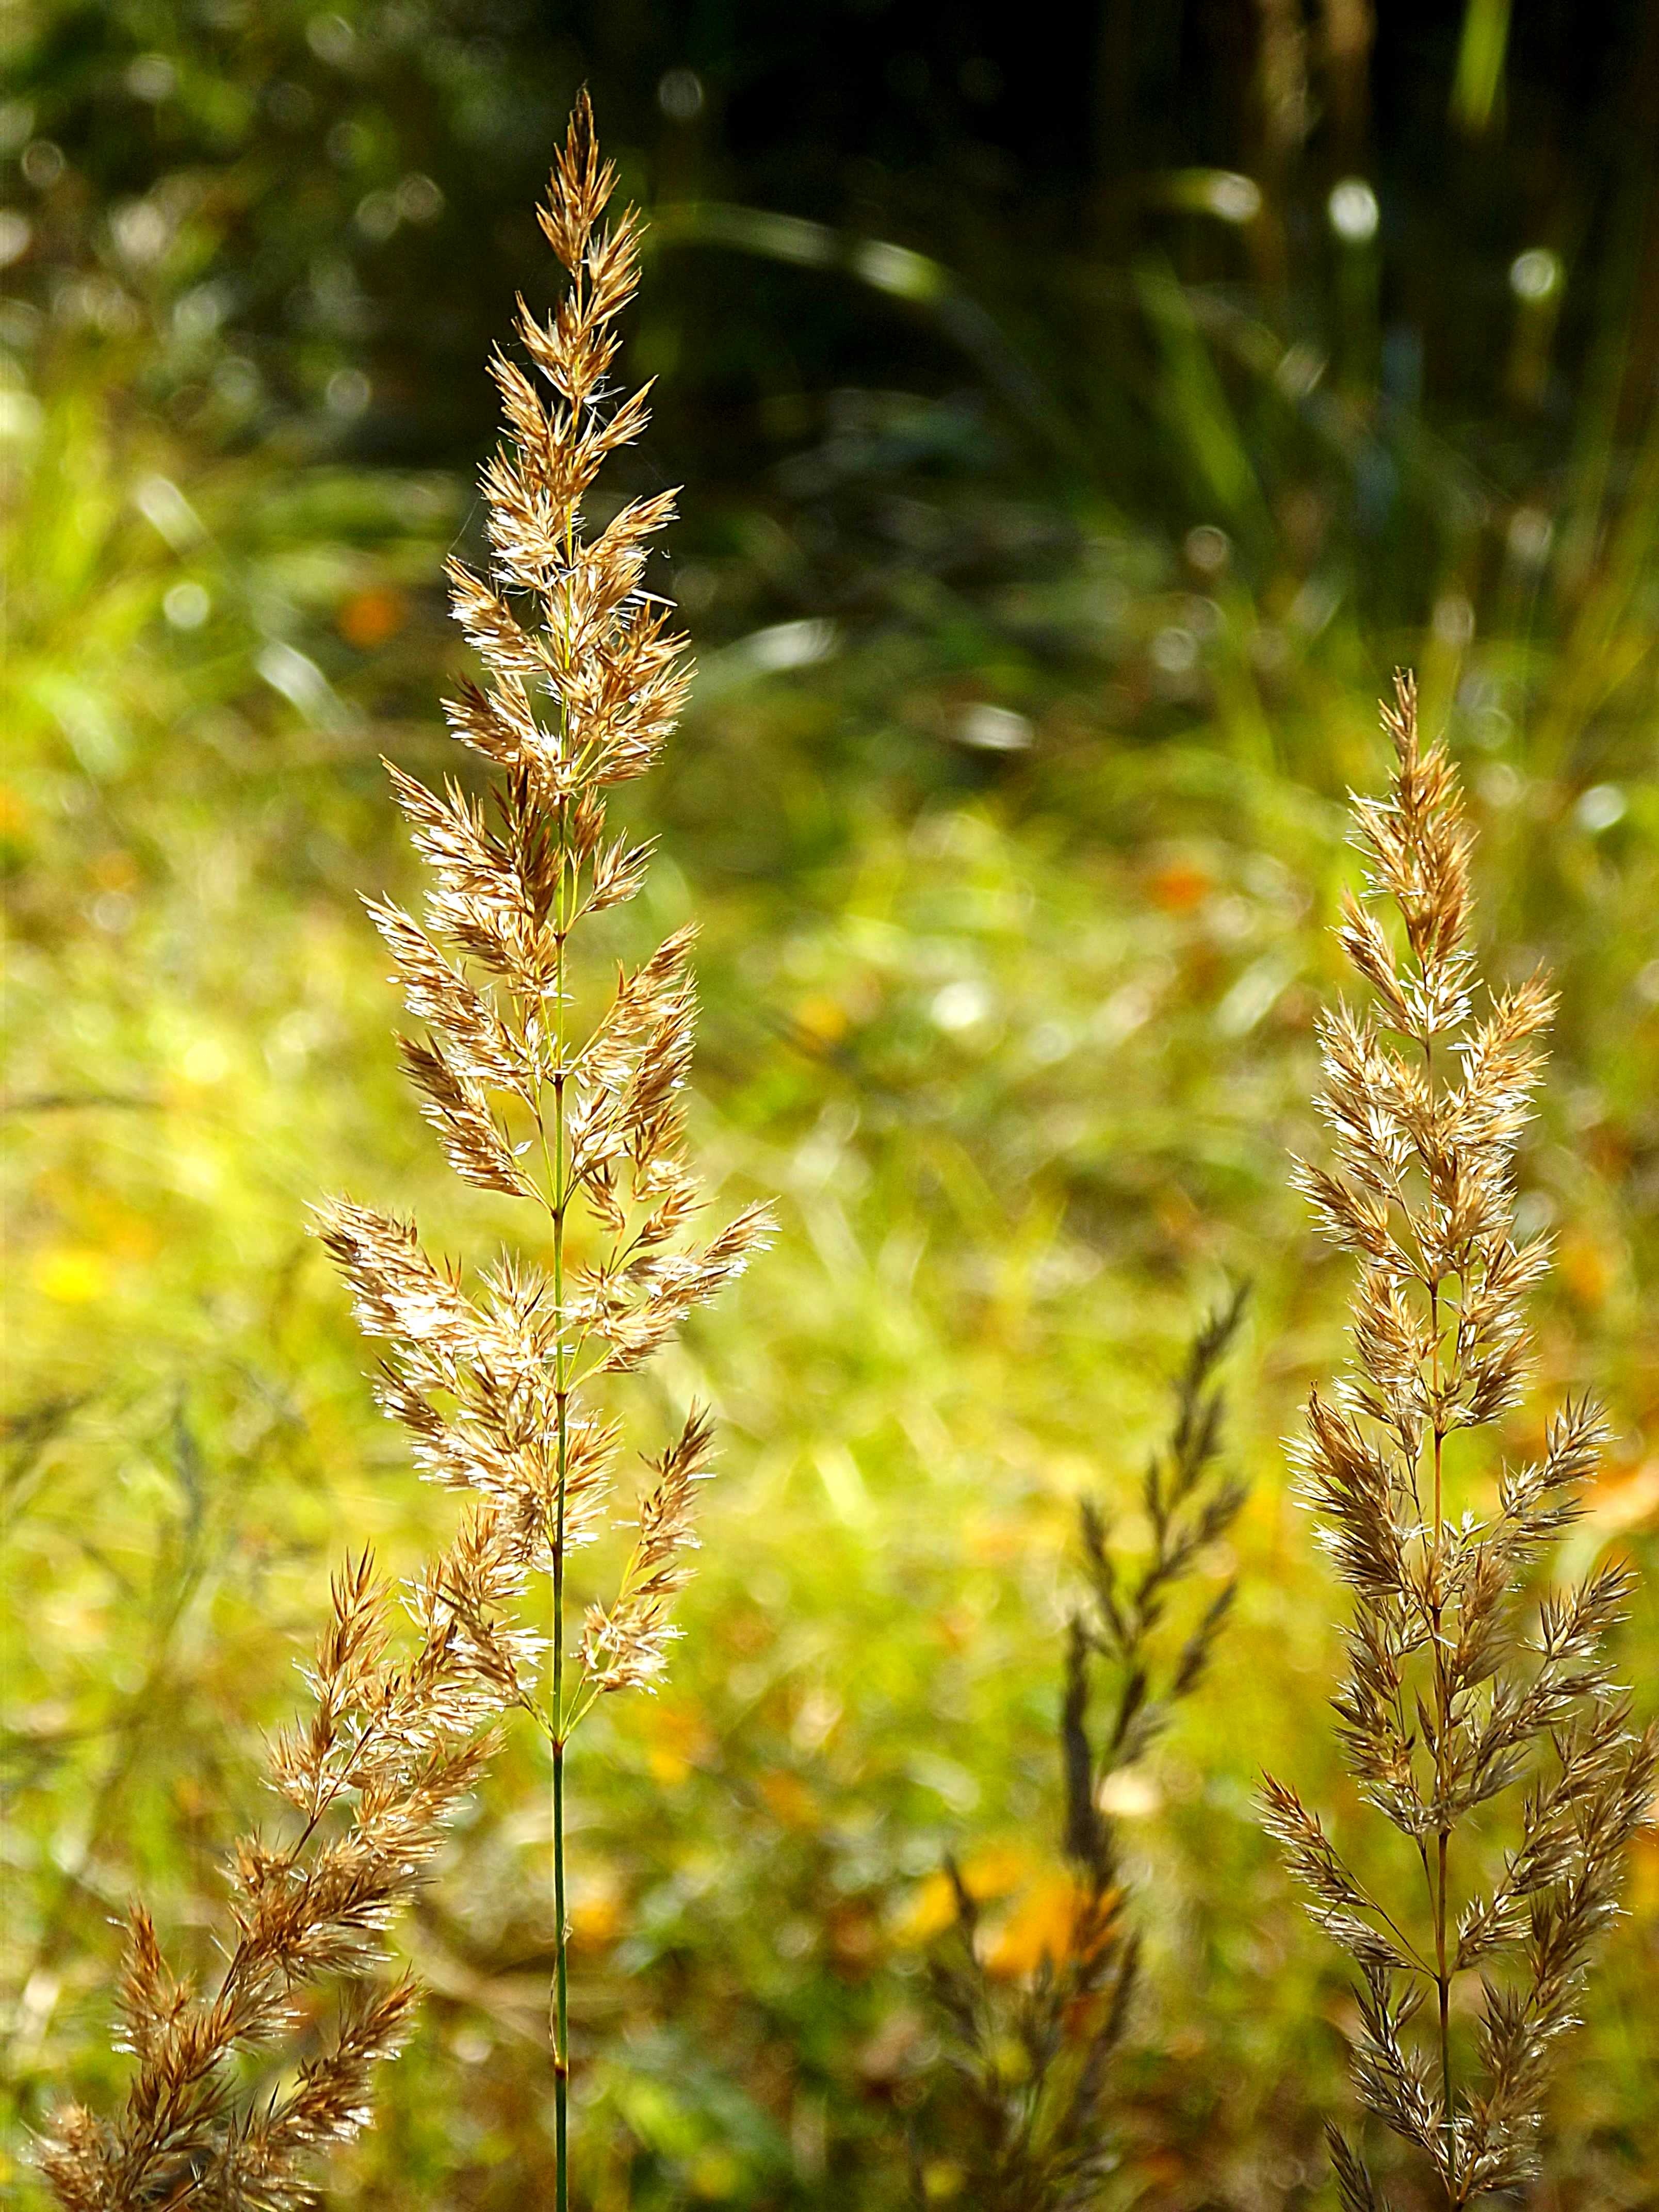
tree, grass, plant, meadow, grain, leaf, flower, herb, color, botany, yellow, flora, wildflower, blade of grass, september, shrub, macro photography, flowering plant, grass family, woody plant, land plant, foxtail lily, broomrape, neottia nidus avis